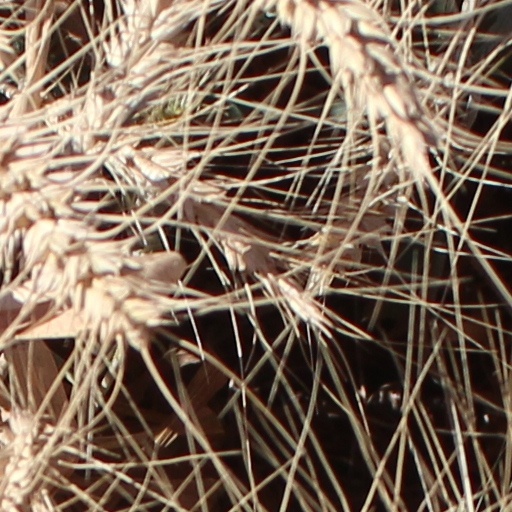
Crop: wheat